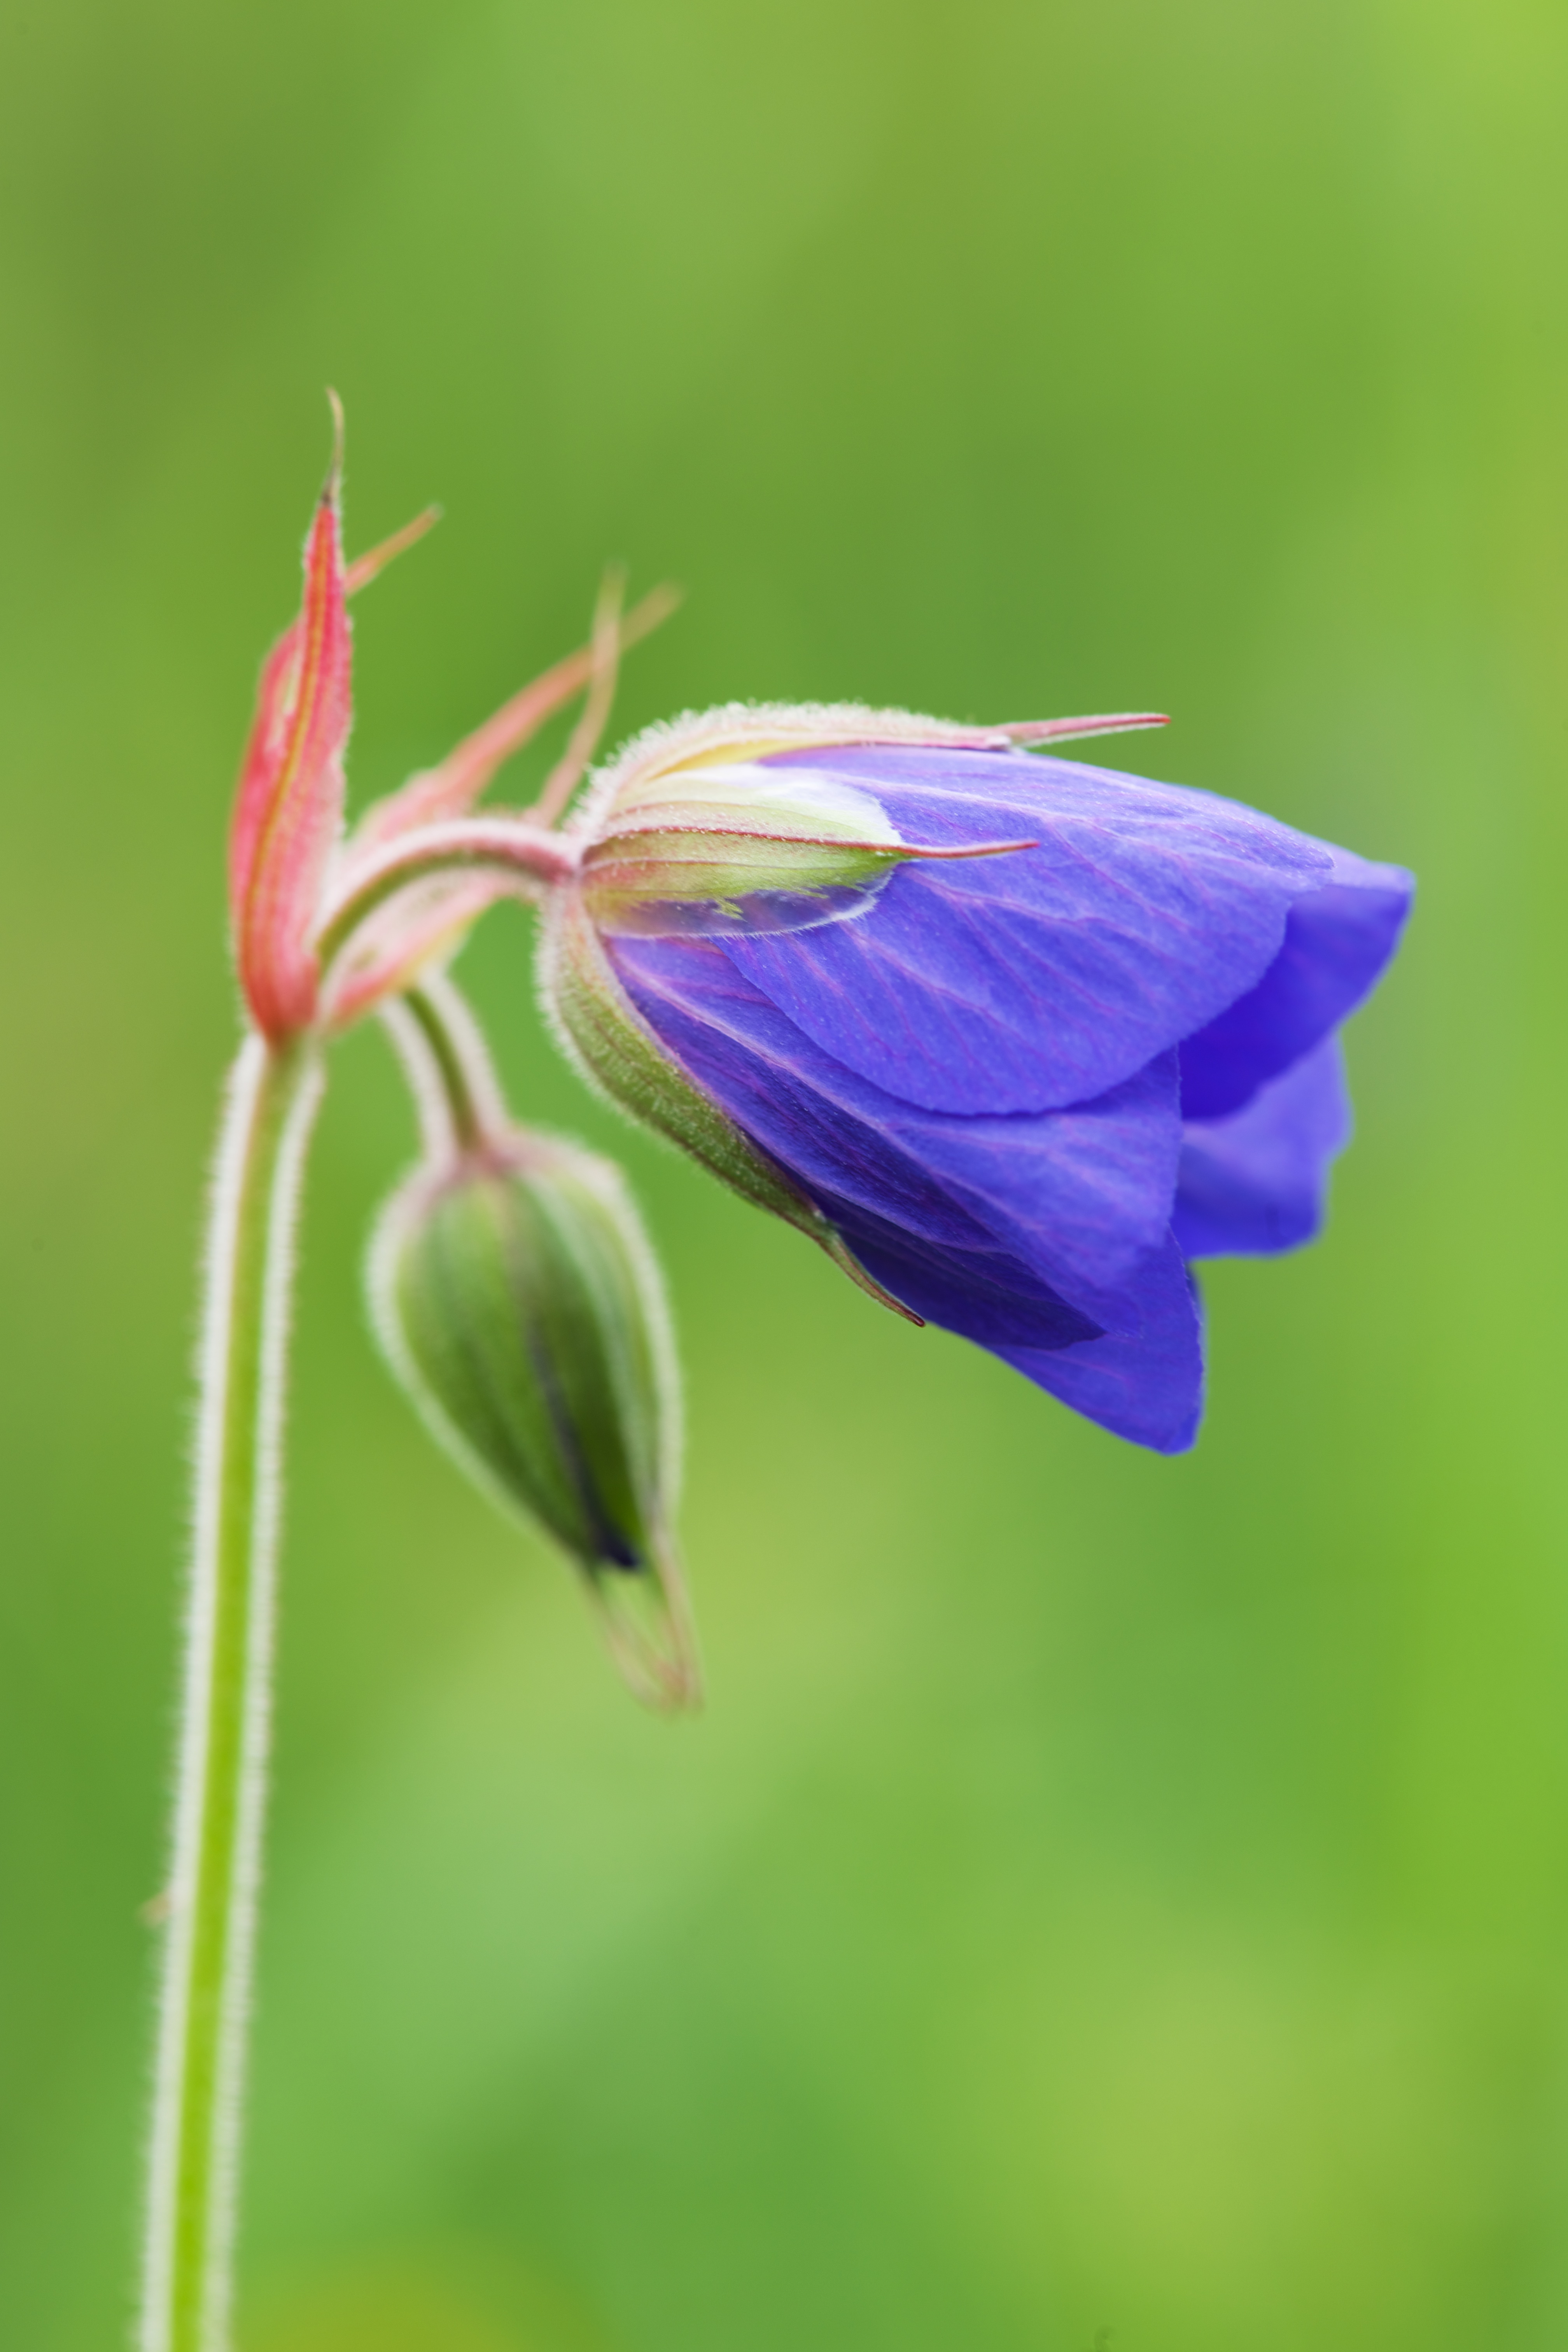
nature, blossom, plant, leaf, flower, petal, bloom, green, botany, flora, wildflower, close up, macro photography, flowering plant, plant stem, land plant